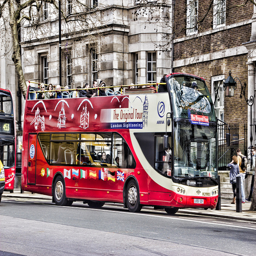
A London double-decker bus drives along a city street.
The tour bus is parked at the curb.
An open top tour bus passing some historical buildings in London
A red tour bus is parked along the side of a street in front of a building.
A red double-decker bus drives tourists through a large city.